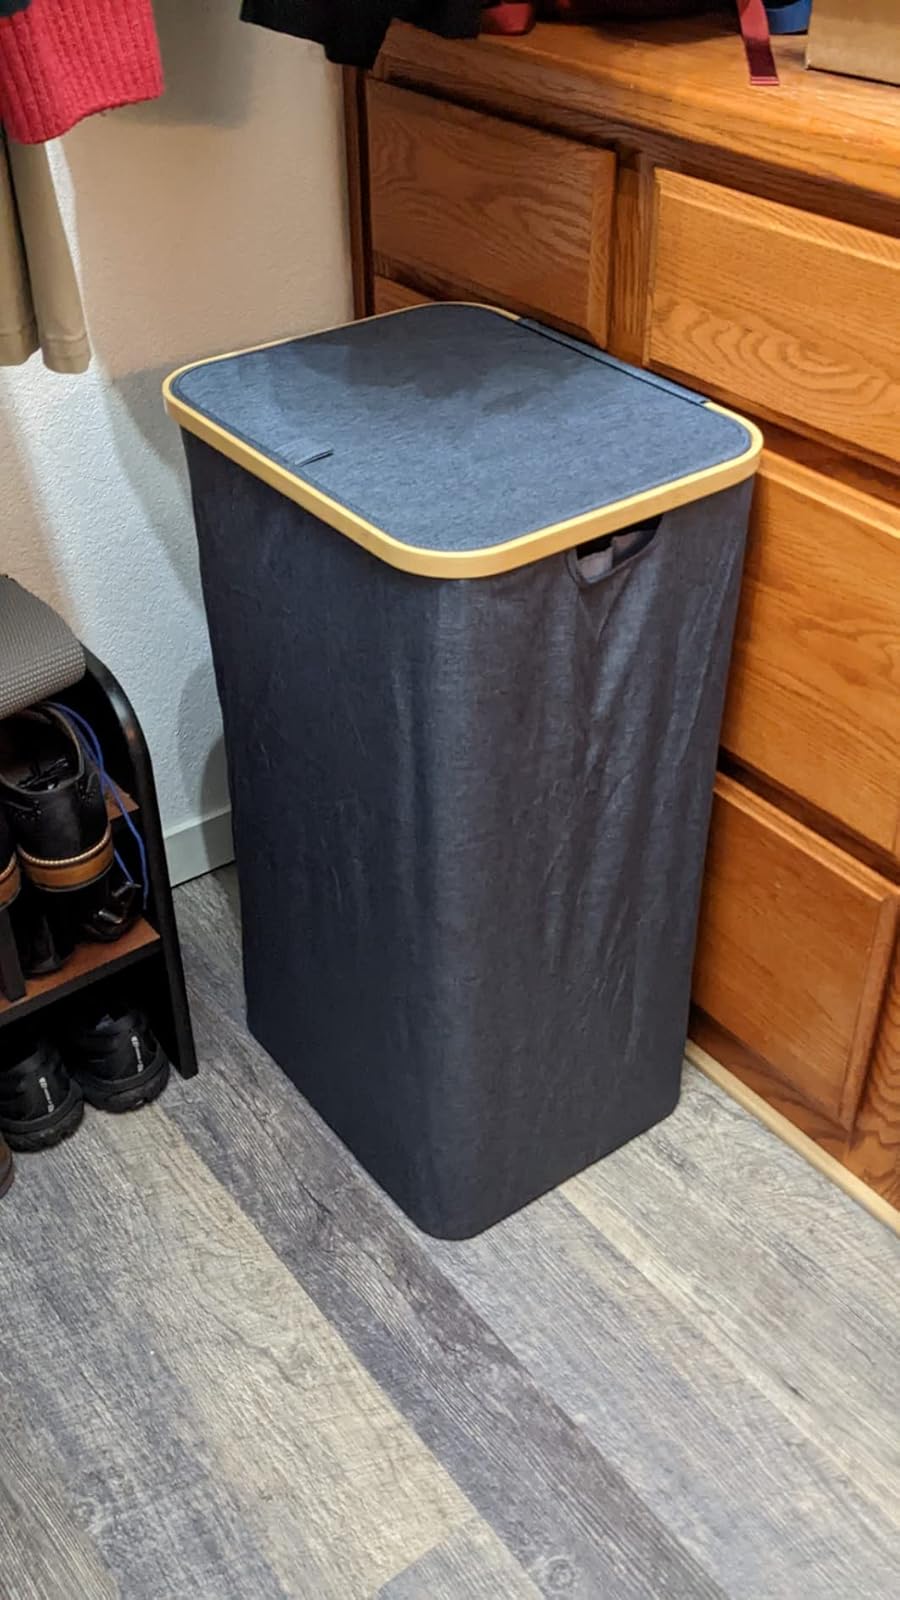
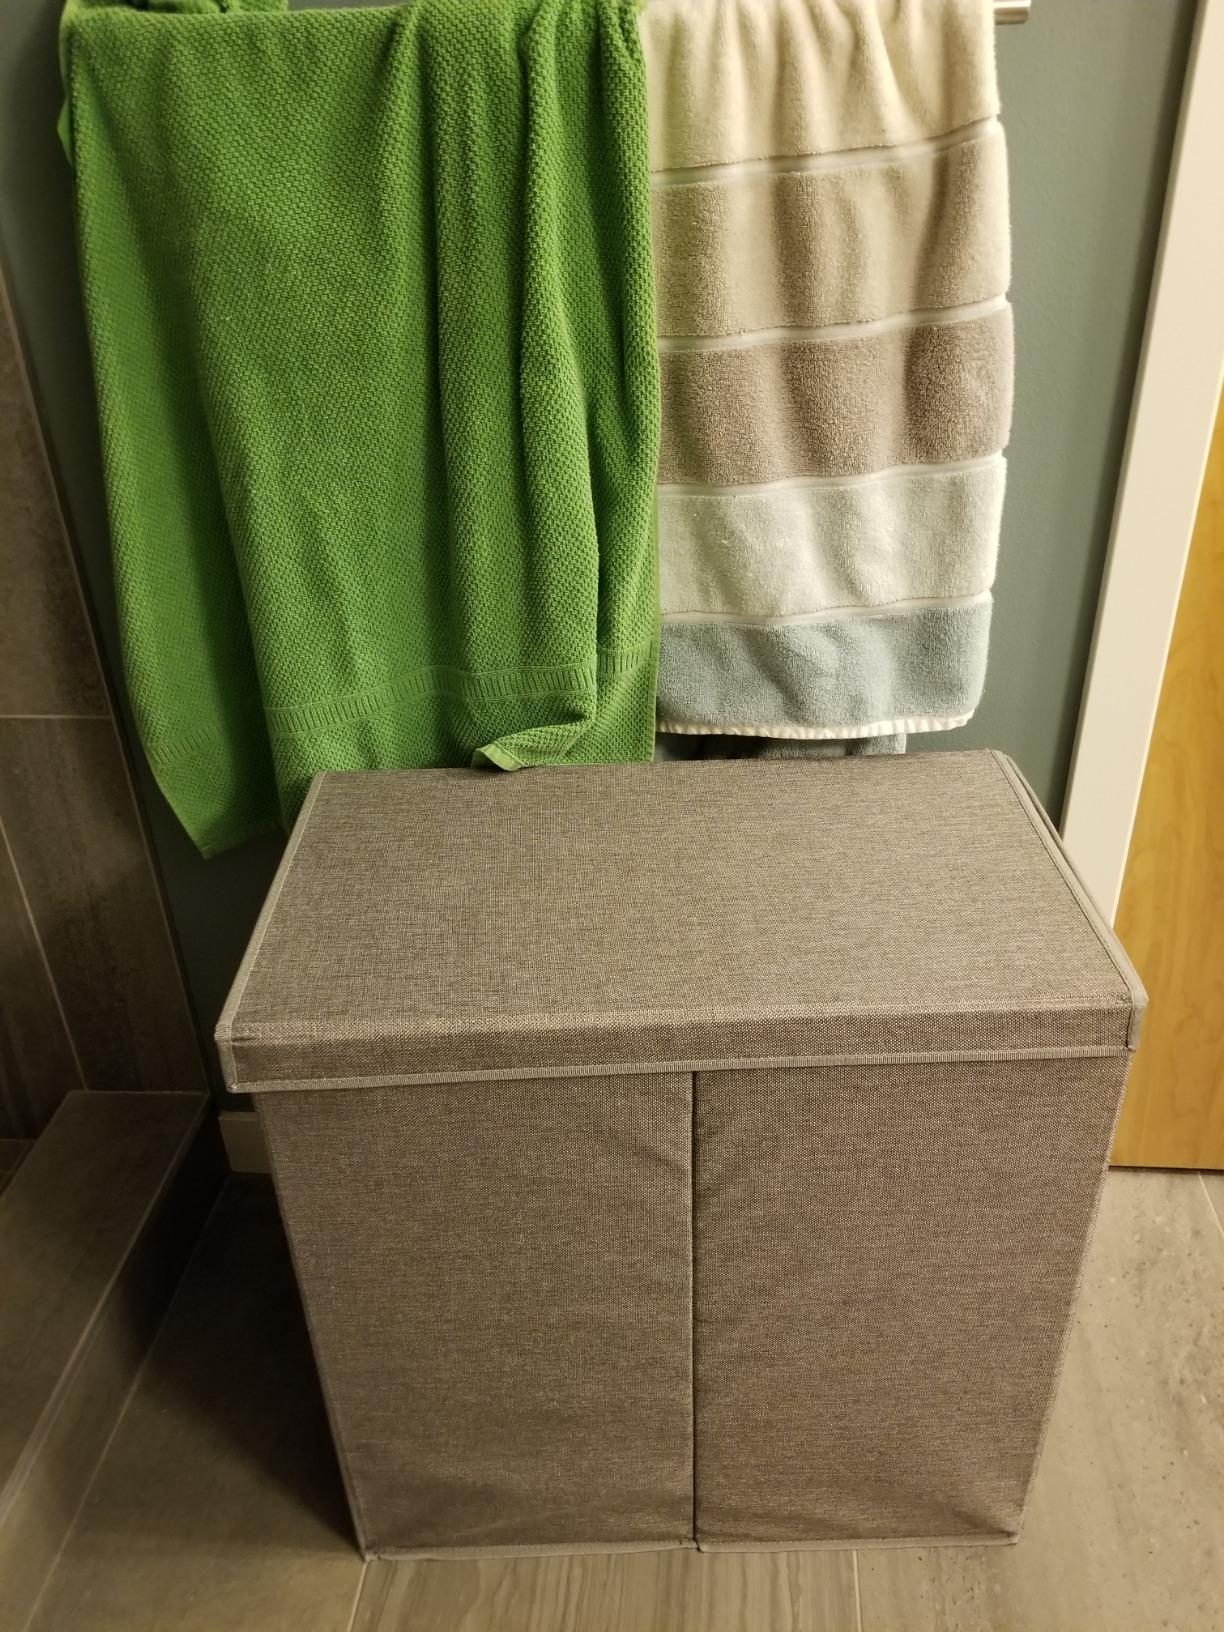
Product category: items_hamper
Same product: no